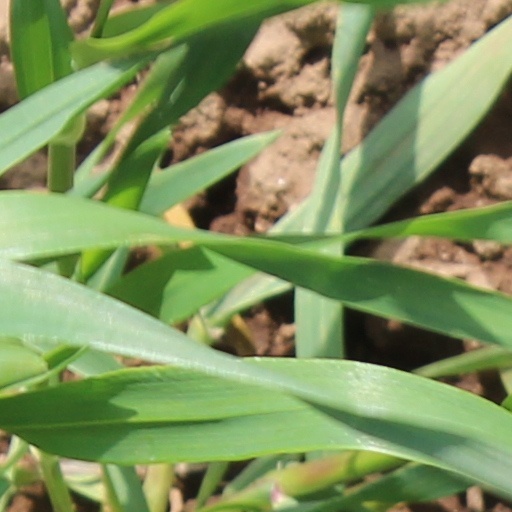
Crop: wheat